Jeff Cohen (actor)

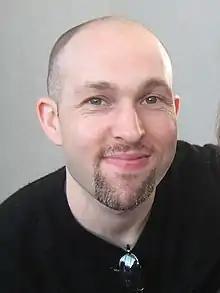
Cohen in 2008

Jeffrey Bertan Cohen ( McMahon; June 25, 1974) is an American attorney and retired child actor best remembered for appearing as Chunk in the 1985 Steven Spielberg production "The Goonies". He is a founding partner of law firm Cohen & Gardner.